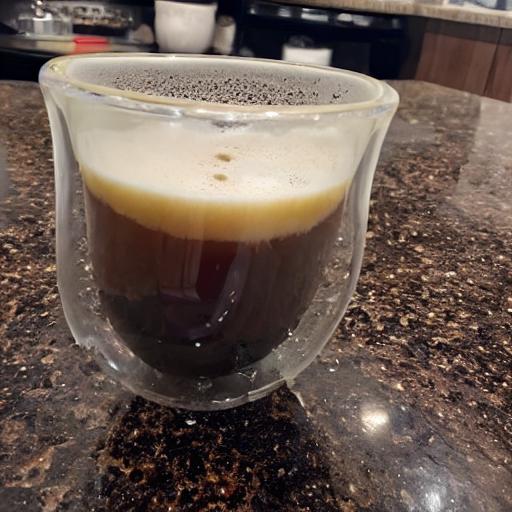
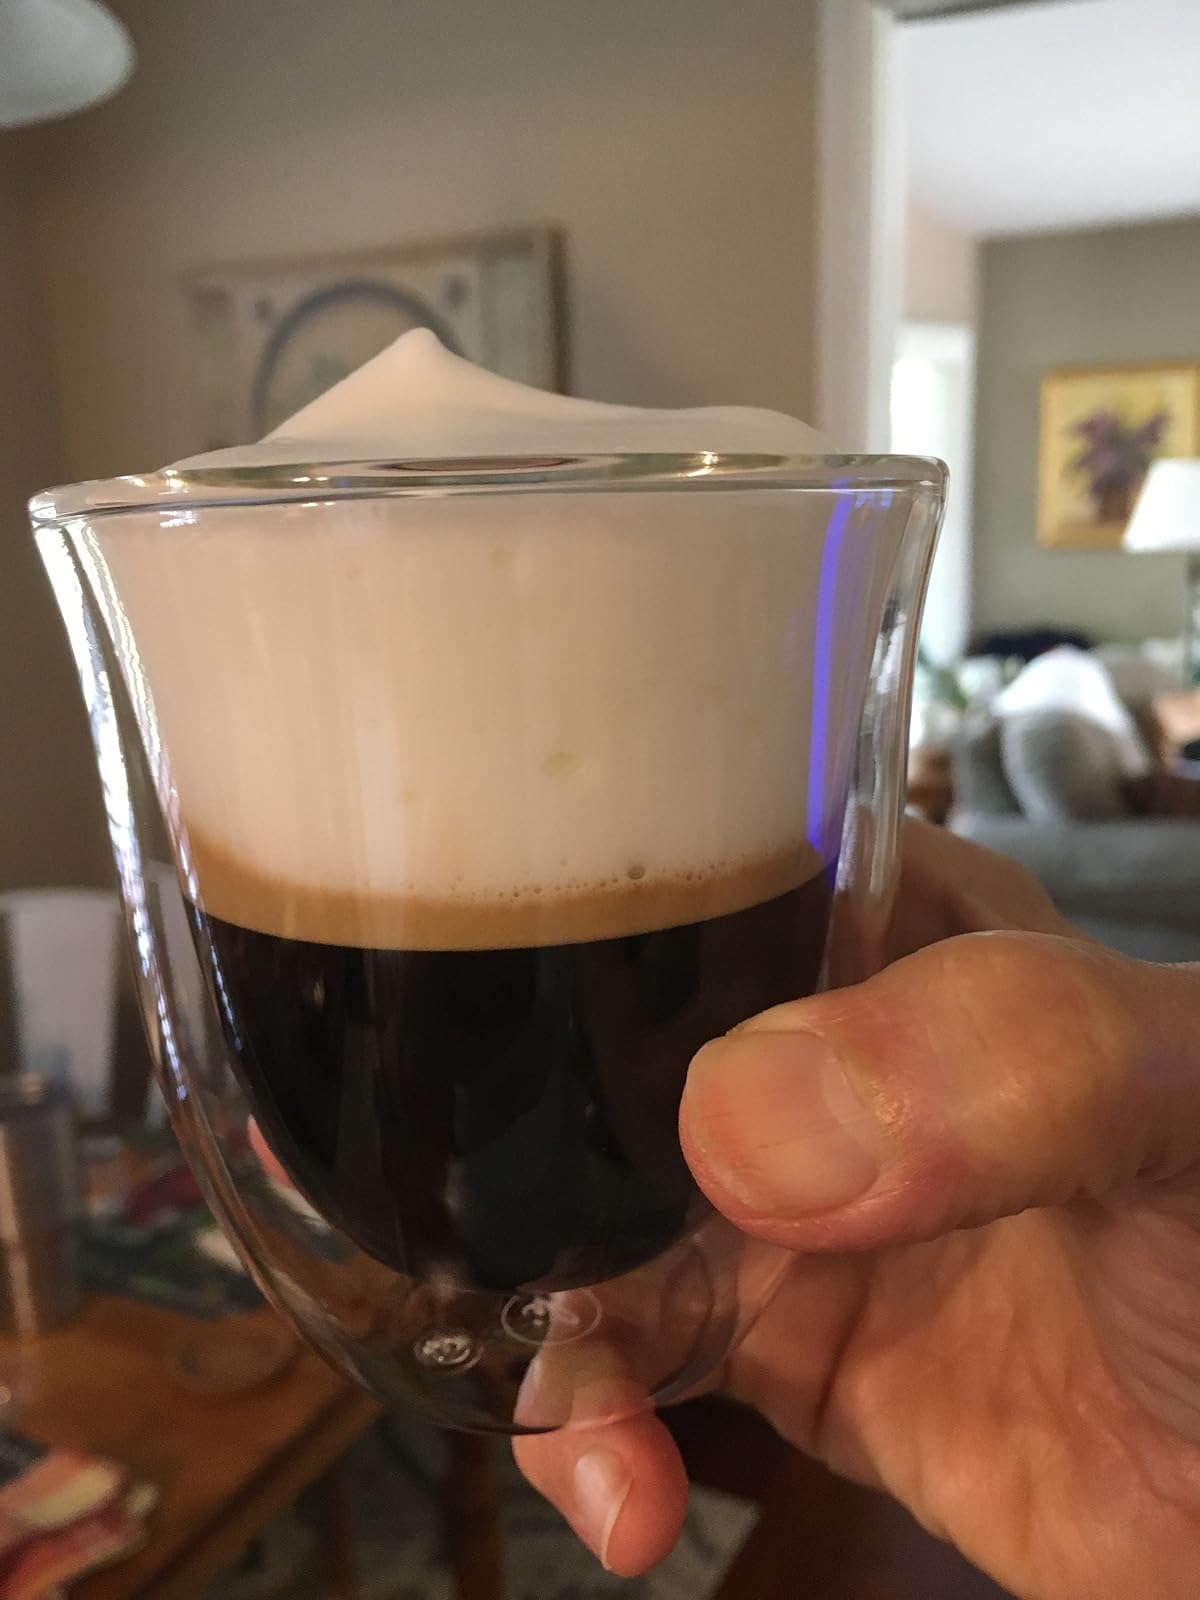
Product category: items_mug
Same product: no